Hartmannmühle station

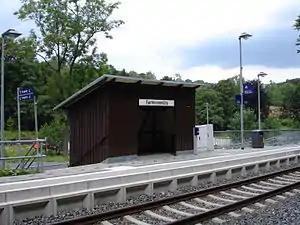
2008

Hartmannmühle station is a railway station in the "Hartmannmühle" district of the municipality of Geising, located in the Sächsische Schweiz-Osterzgebirge district in Saxony, Germany.